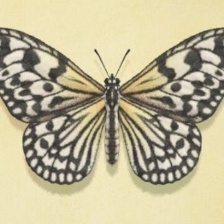
Species: PAPER KITE